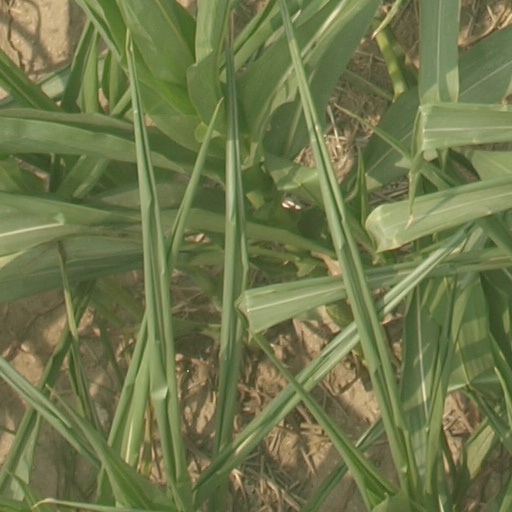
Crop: maize; corn